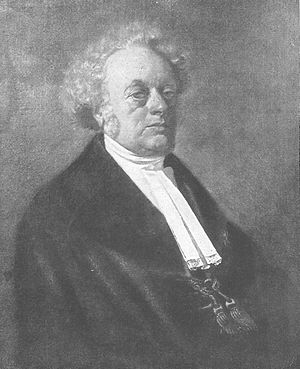
Ferdinand Christian Baur
Ferdinand Christian Baur var en tysk teolog, kirke- og dogmehistoriker som bidrog med at introducere den historisk-kritiske metode til den nytestamentlige forskning og derved bringe denne på højde med samtidens historiske videnskab, hvorfor han regnes blandt den tyske kirkehistorieskrivnings betydeligste.